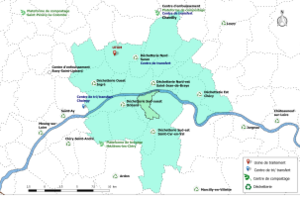
Sites de collecte, de traitement et de valorisation des déchets de la communauté urbaine d'Orléans Métropole, avec localisation de la commune de Saint-Jean-le-Blanc.
Saint-Jean-le-Blanc est une commune française située dans le département du Loiret en région Centre-Val de Loire, banlieue résidentielle d'Orléans.